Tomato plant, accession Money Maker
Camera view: tilt-top (135 deg); turntable rotation: 150 degrees
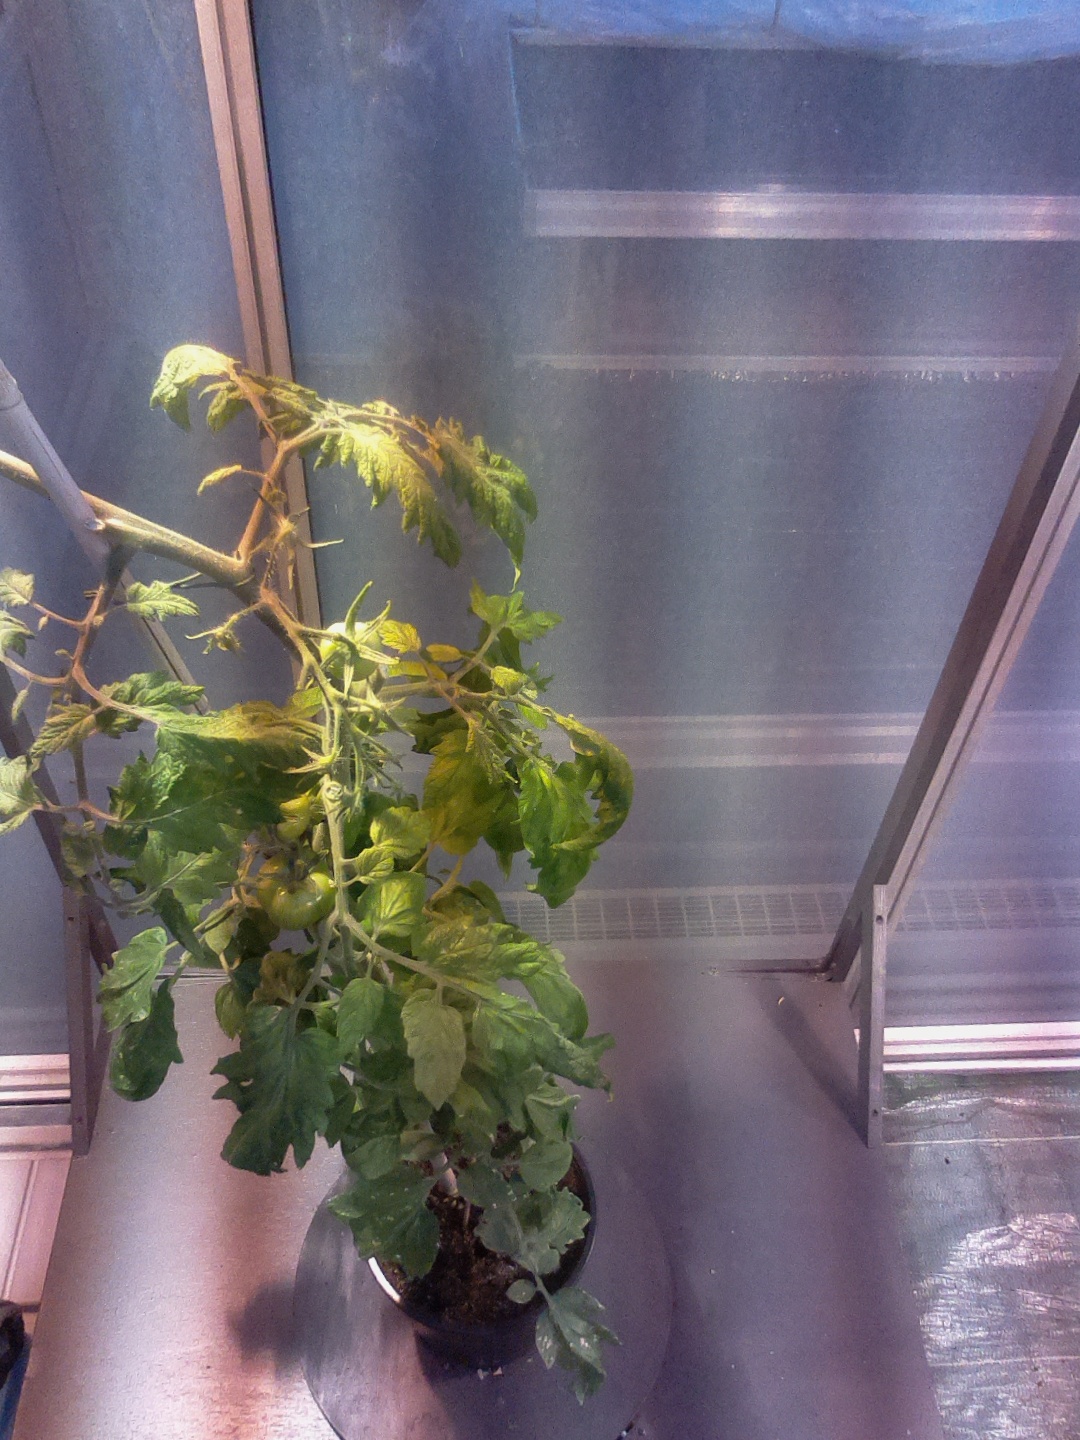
BBCH growth stage 78: 80% -90% of final fruit size